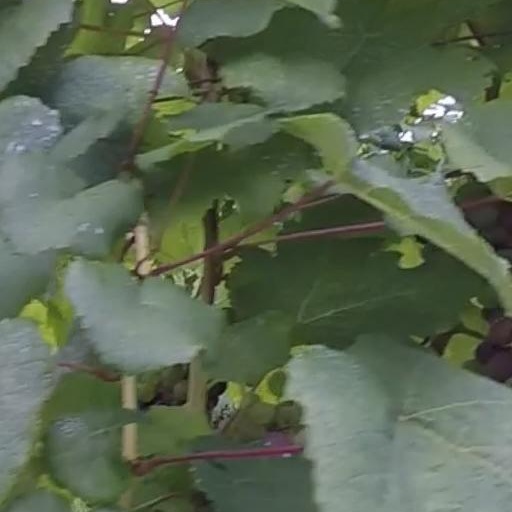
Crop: grape